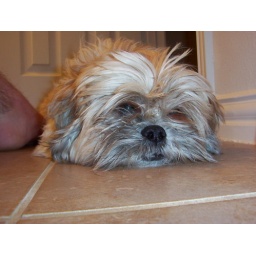
On the floor in the bathroom. He likes it in there. Sometimes, I'll catch him sleeping in the bathtub.